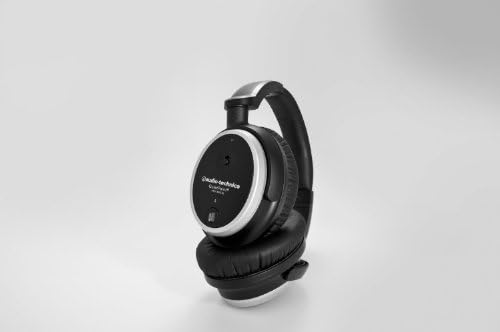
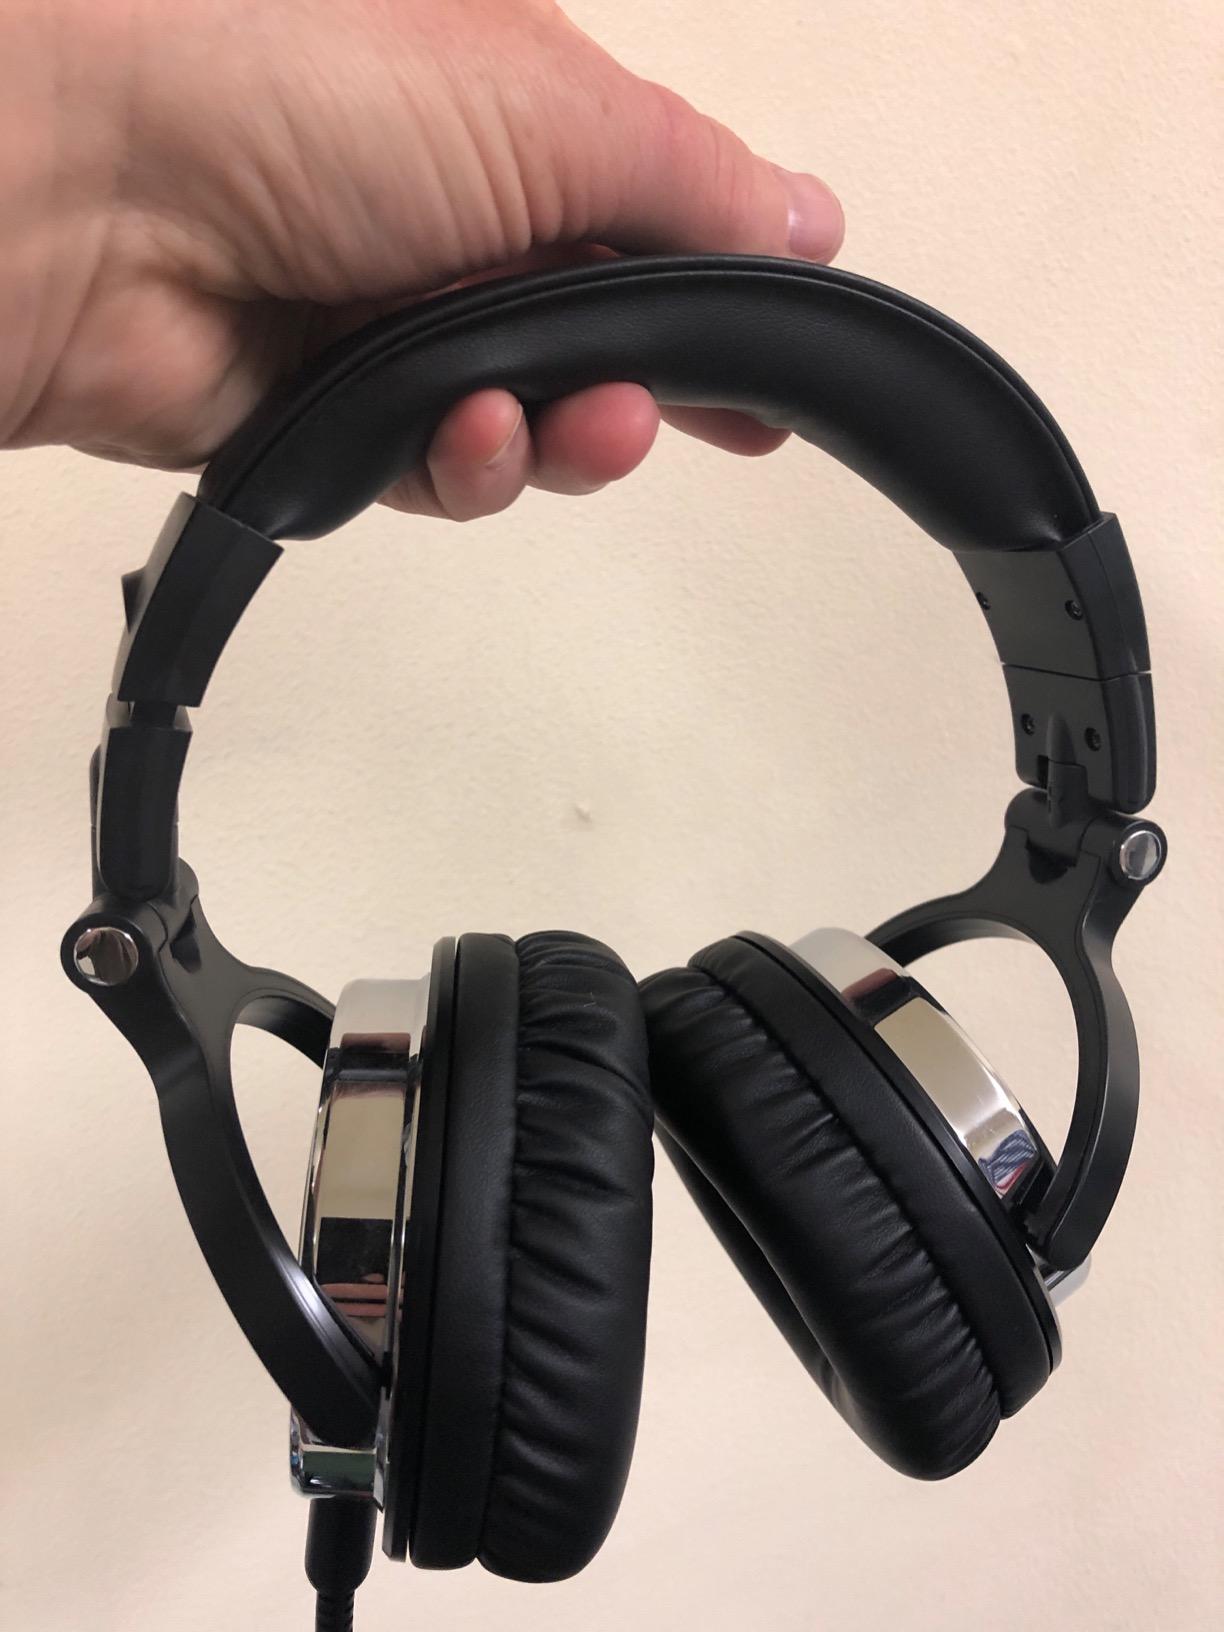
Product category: headphones
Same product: no